Sports in the Tampa Bay area

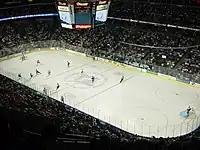
Inside the Amalie Arena during a Lightning game

The NHL's Tampa Bay Lightning were established as an expansion franchise in 1992. They began play in the Florida State Fairgrounds' Expo Hall in Tampa, then moved across the Bay to what is now Tropicana Field in St. Petersburg (which was rechristened the "Thunderdome" at the time), and finally found a permanent home ice in the new Amalie Arena (originally known as the "Ice Palace"), located in the Channelside District of downtown Tampa. The Lightning have won three Stanley Cup championships: in 2004, 2020, and 2021. They have been coached by Jon Cooper since 2013.